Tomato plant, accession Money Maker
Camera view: bottom (45 deg); turntable rotation: 0 degrees
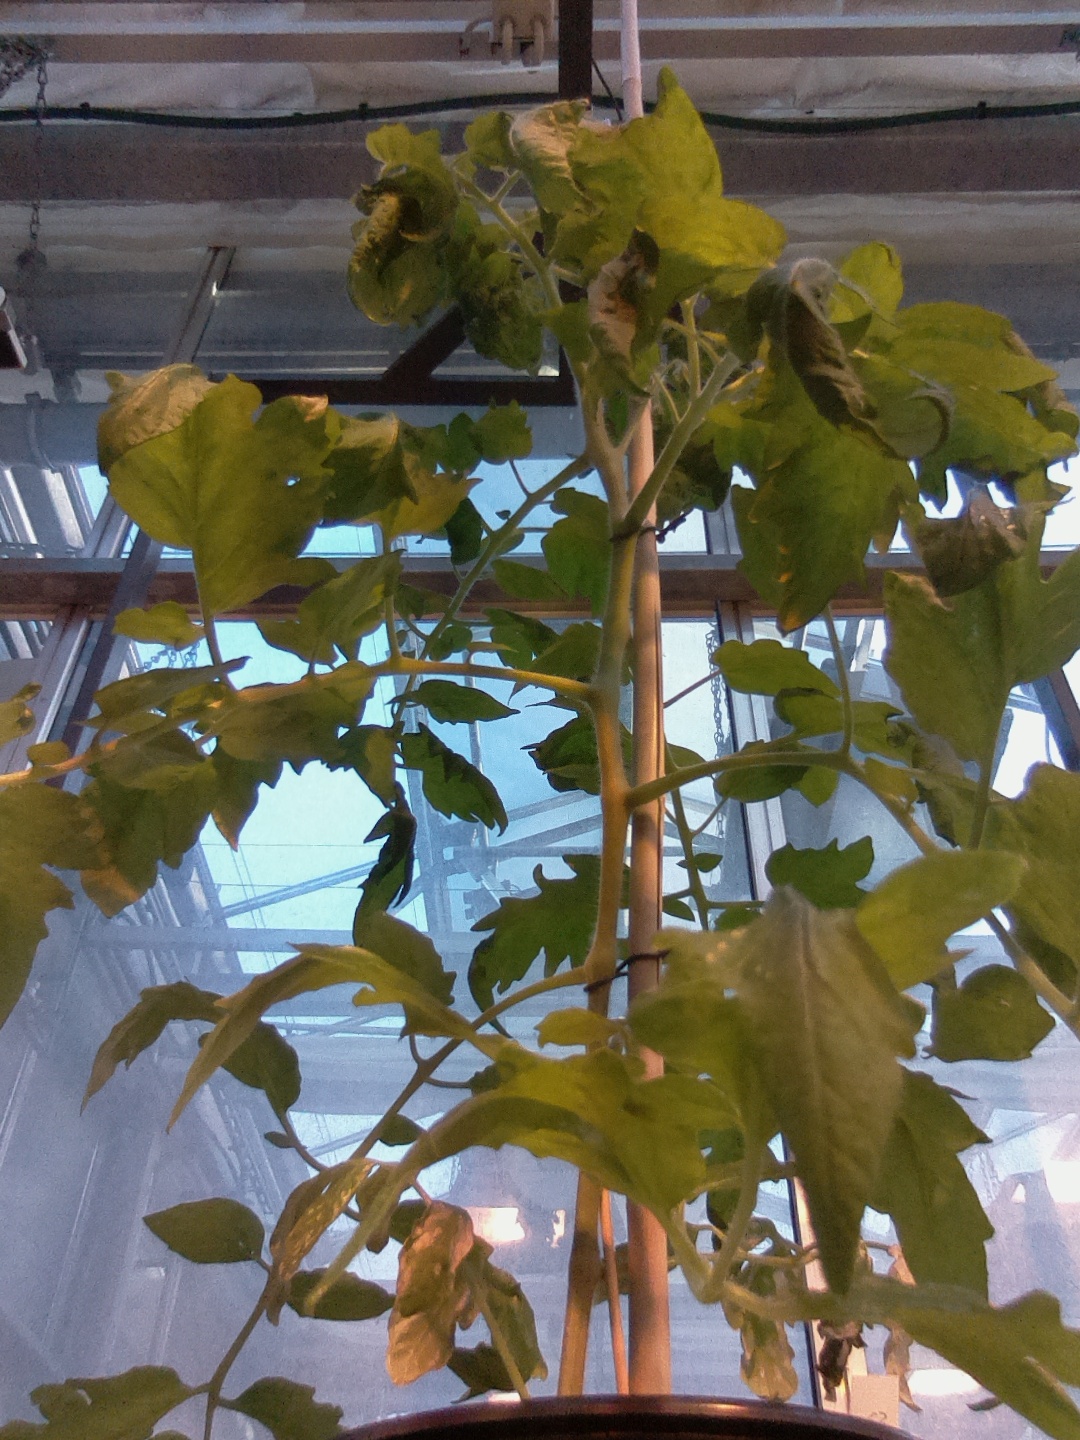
BBCH growth stage 60: First flowers open